Leichhardt Rowing Club

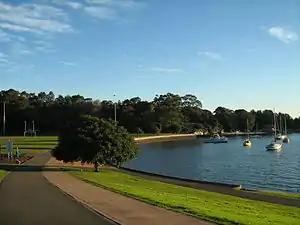
Park and foreshore immediately adjacent to the LRC

S.G Davison, the Mayor of Leichhardt presided over a public meeting at the Leichhardt Council Chambers on 29 May 1886 which was called for the purpose of forming a rowing club. Permission was obtained from the Crown for the Leichhardt Park Trustees to permit the use of water frontage for baths and rowing club sheds through the efforts of Solomon Hyam MLA. After a boatshed was built, Sir Henry Parkes, Premier of New South Wales formally opened the new club at a ceremony on 24 September 1887 before the largest group of people ever assembled on Leichhardt Park. The club was established free from the pressure of the amateur principle in place at Sydney and Mercantile. It was for both "manual labourers" and "brain toilers" and Parkes, who described rowing as "a healthy, beautiful and manly exercise", expressed his approval of the club's democratic principle regarding membership.